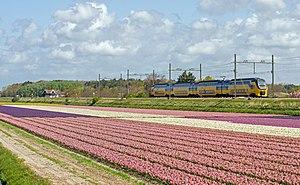
Le train est un matériel roulant ferroviaire assurant le transport de personnes ou de marchandises sur une ligne de chemin de fer. Par extension, on appelle train le service que constitue chacun de ces transports, réguliers ou non. Le train est un mode de transport, s'effectuant sur voie ferrée.